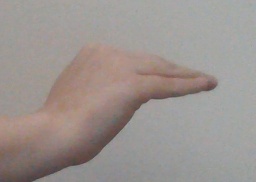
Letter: haa